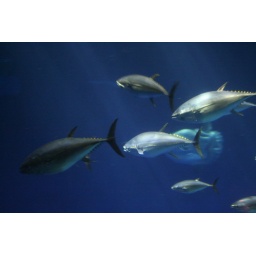
The chicken of the sea! These tuna in the open ocean exhibit were pretty big, 7+ feet each.